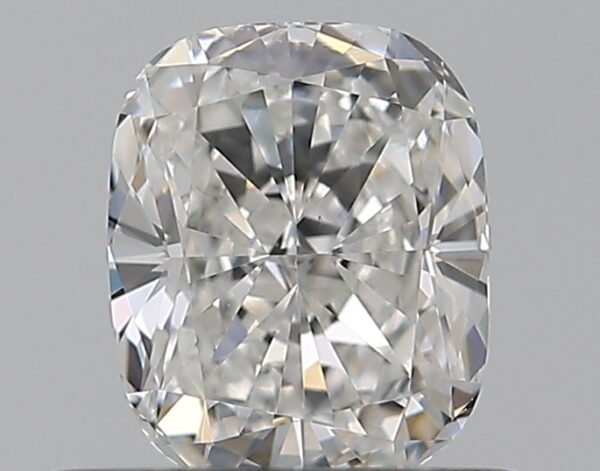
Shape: cushion
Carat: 0.52
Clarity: VS1
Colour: F
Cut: EX
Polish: EX
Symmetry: VG
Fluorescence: N
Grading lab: GIA
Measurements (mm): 5.12 x 4.25 x 2.82